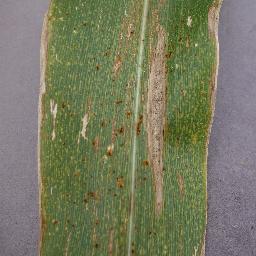
Label: Corn_(Maize)___Northern_Leaf_Blight